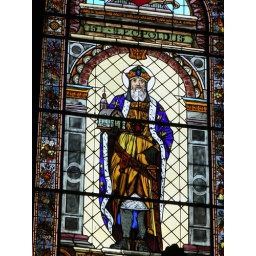
Stained glass window in St Stephens Basilica, Budapest, Hungary